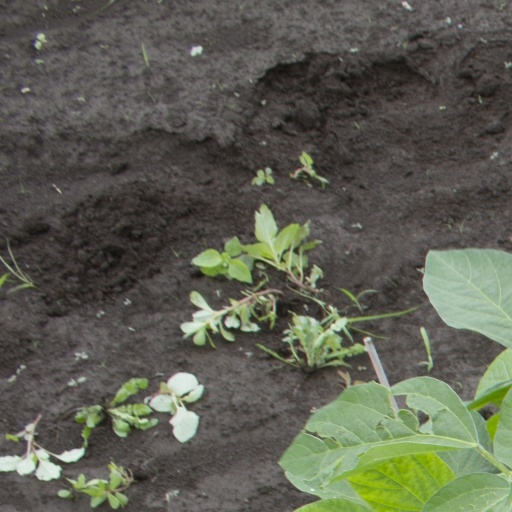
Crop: soybean